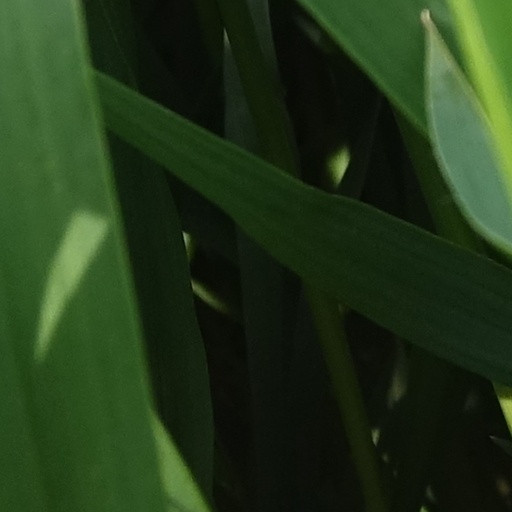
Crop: wheat